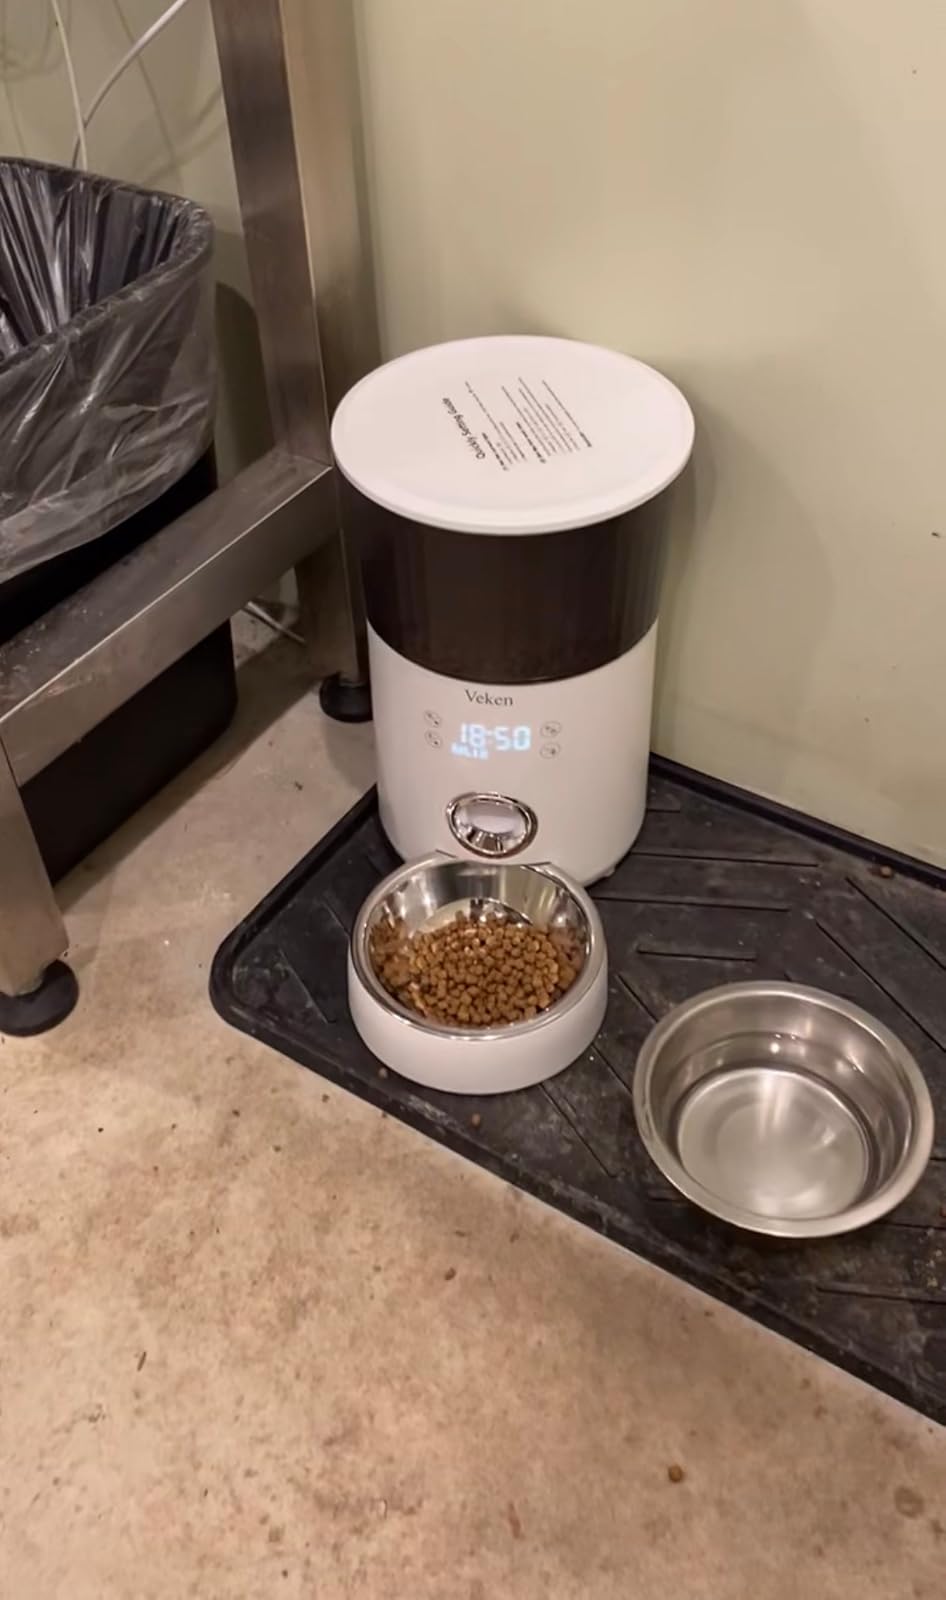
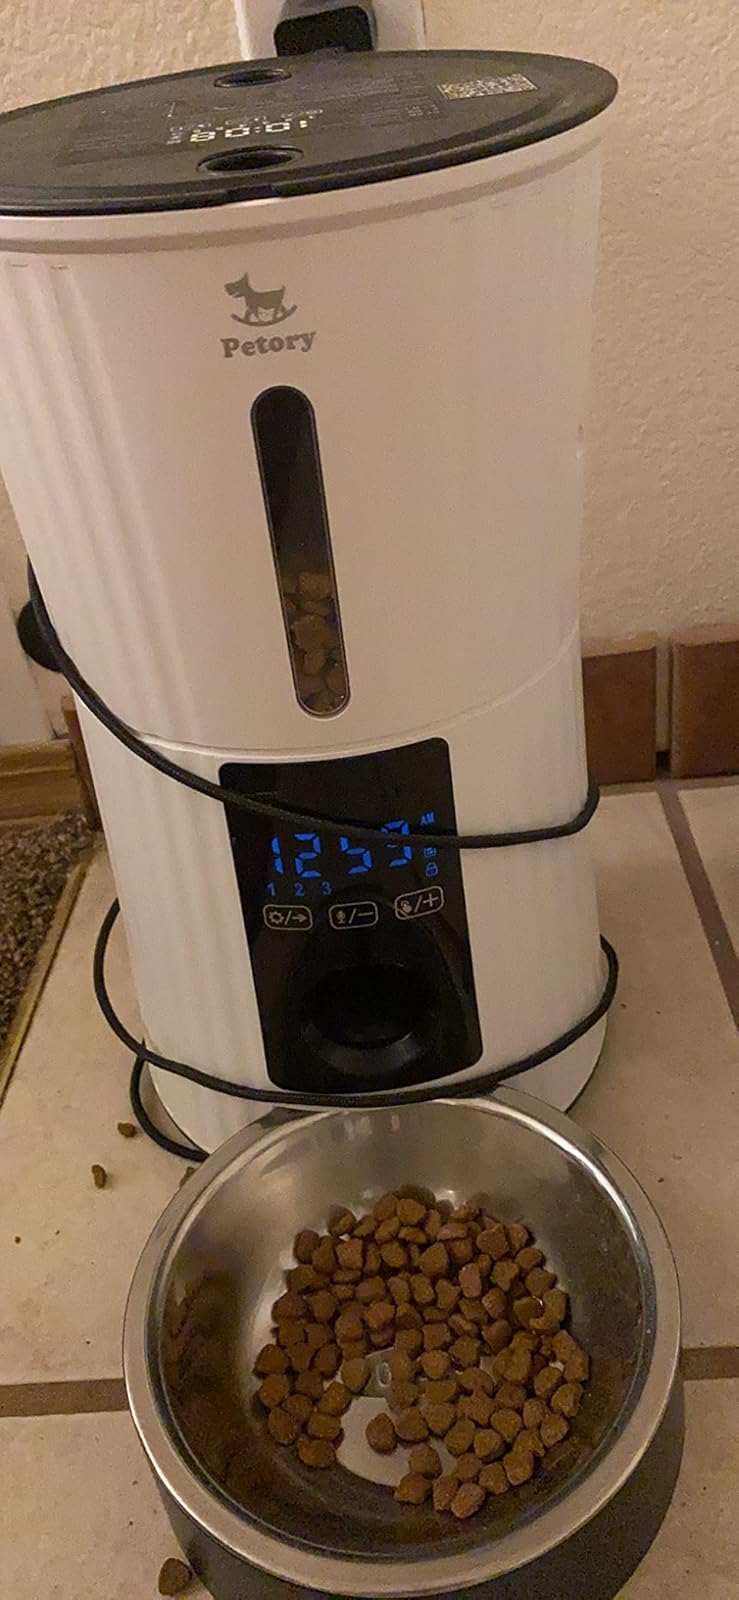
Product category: items_feeder
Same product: no